Ammonia

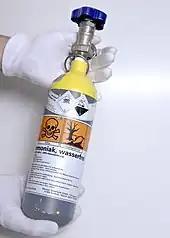
Liquid ammonia bottle

The range of thermodynamic stability of liquid ammonia solutions is very narrow, as the potential for oxidation to dinitrogen, "E"°, is only +0.04 V. In practice, both oxidation to dinitrogen and reduction to dihydrogen are slow. This is particularly true of reducing solutions: the solutions of the alkali metals mentioned above are stable for several days, slowly decomposing to the metal amide and dihydrogen. Most studies involving liquid ammonia solutions are done in reducing conditions; although oxidation of liquid ammonia is usually slow, there is still a risk of explosion, particularly if transition metal ions are present as possible catalysts.